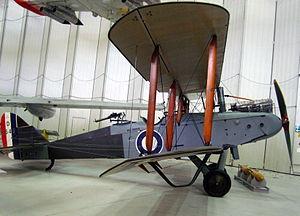
L’aérodrome de Haguenau est un aérodrome civil, ouvert à la circulation aérienne publique, situé à 3 km au sud-est d’Haguenau dans le Bas-Rhin.